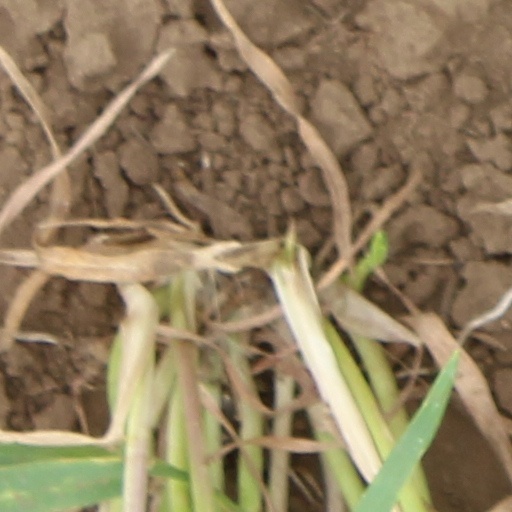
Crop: wheat